The Introduction of the Cult of Cybele at Rome

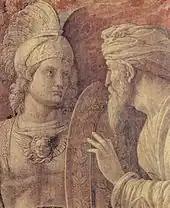
Detail

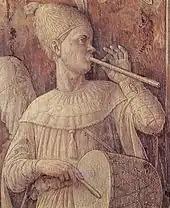
The shepherd

Mantegna showed a scene after the image had been brought ashore, just as it arrives at the temple built in Rome for it. He based it on ancient Roman sarcophagi, then starting to be rediscovered and entering collections such as that of the Gonzaga in Mantua. He painted the scene as if it were carved into a piece of marble with two differently mottled layers, one forming the scene and the other the background. Two pyramid tombs to the left bear the names of Nasica's father Gnaeus Cornelius Scipio Calvus and Africanus's father Publius Cornelius Scipio, both brothers.